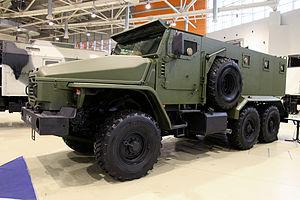
Ural-4320 est un camion militaire russe produit par Ural Automotive Plant depuis 1976. Il est le successeur de l'Ural-375 et est lui-même suivi par le Ural-5323.